Edward Maene

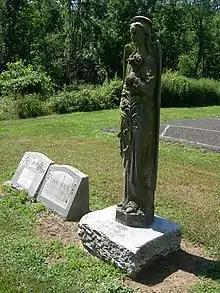
Maene family gravesite

In an 1897 advertisement, Maene listed (unspecified) work on other Philadelphia churches: St. Peter's Episcopal Church at 6000 Wayne Avenue; the Church of the New Jerusalem at 22nd and Chestnut Streets; Patterson Memorial Presbyterian Church at 63rd & Vine Streets (c.1895, demolished); Princeton Presbyterian Church at 38th Street and Powelton Avenue (demolished); and a Philadelphia synagogue: Temple Keneseth Israel at Broad Street and Columbia Avenue (1891, demolished).